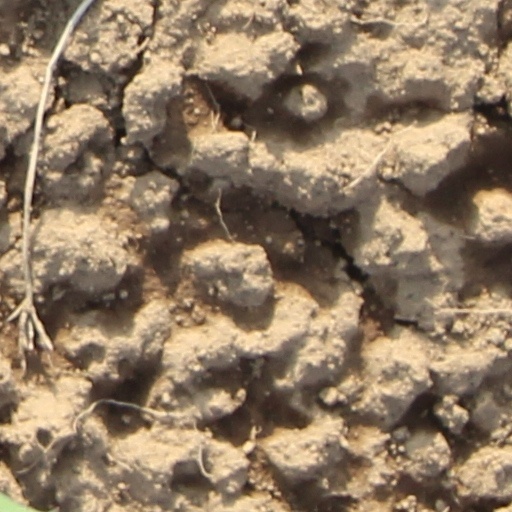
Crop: wheat